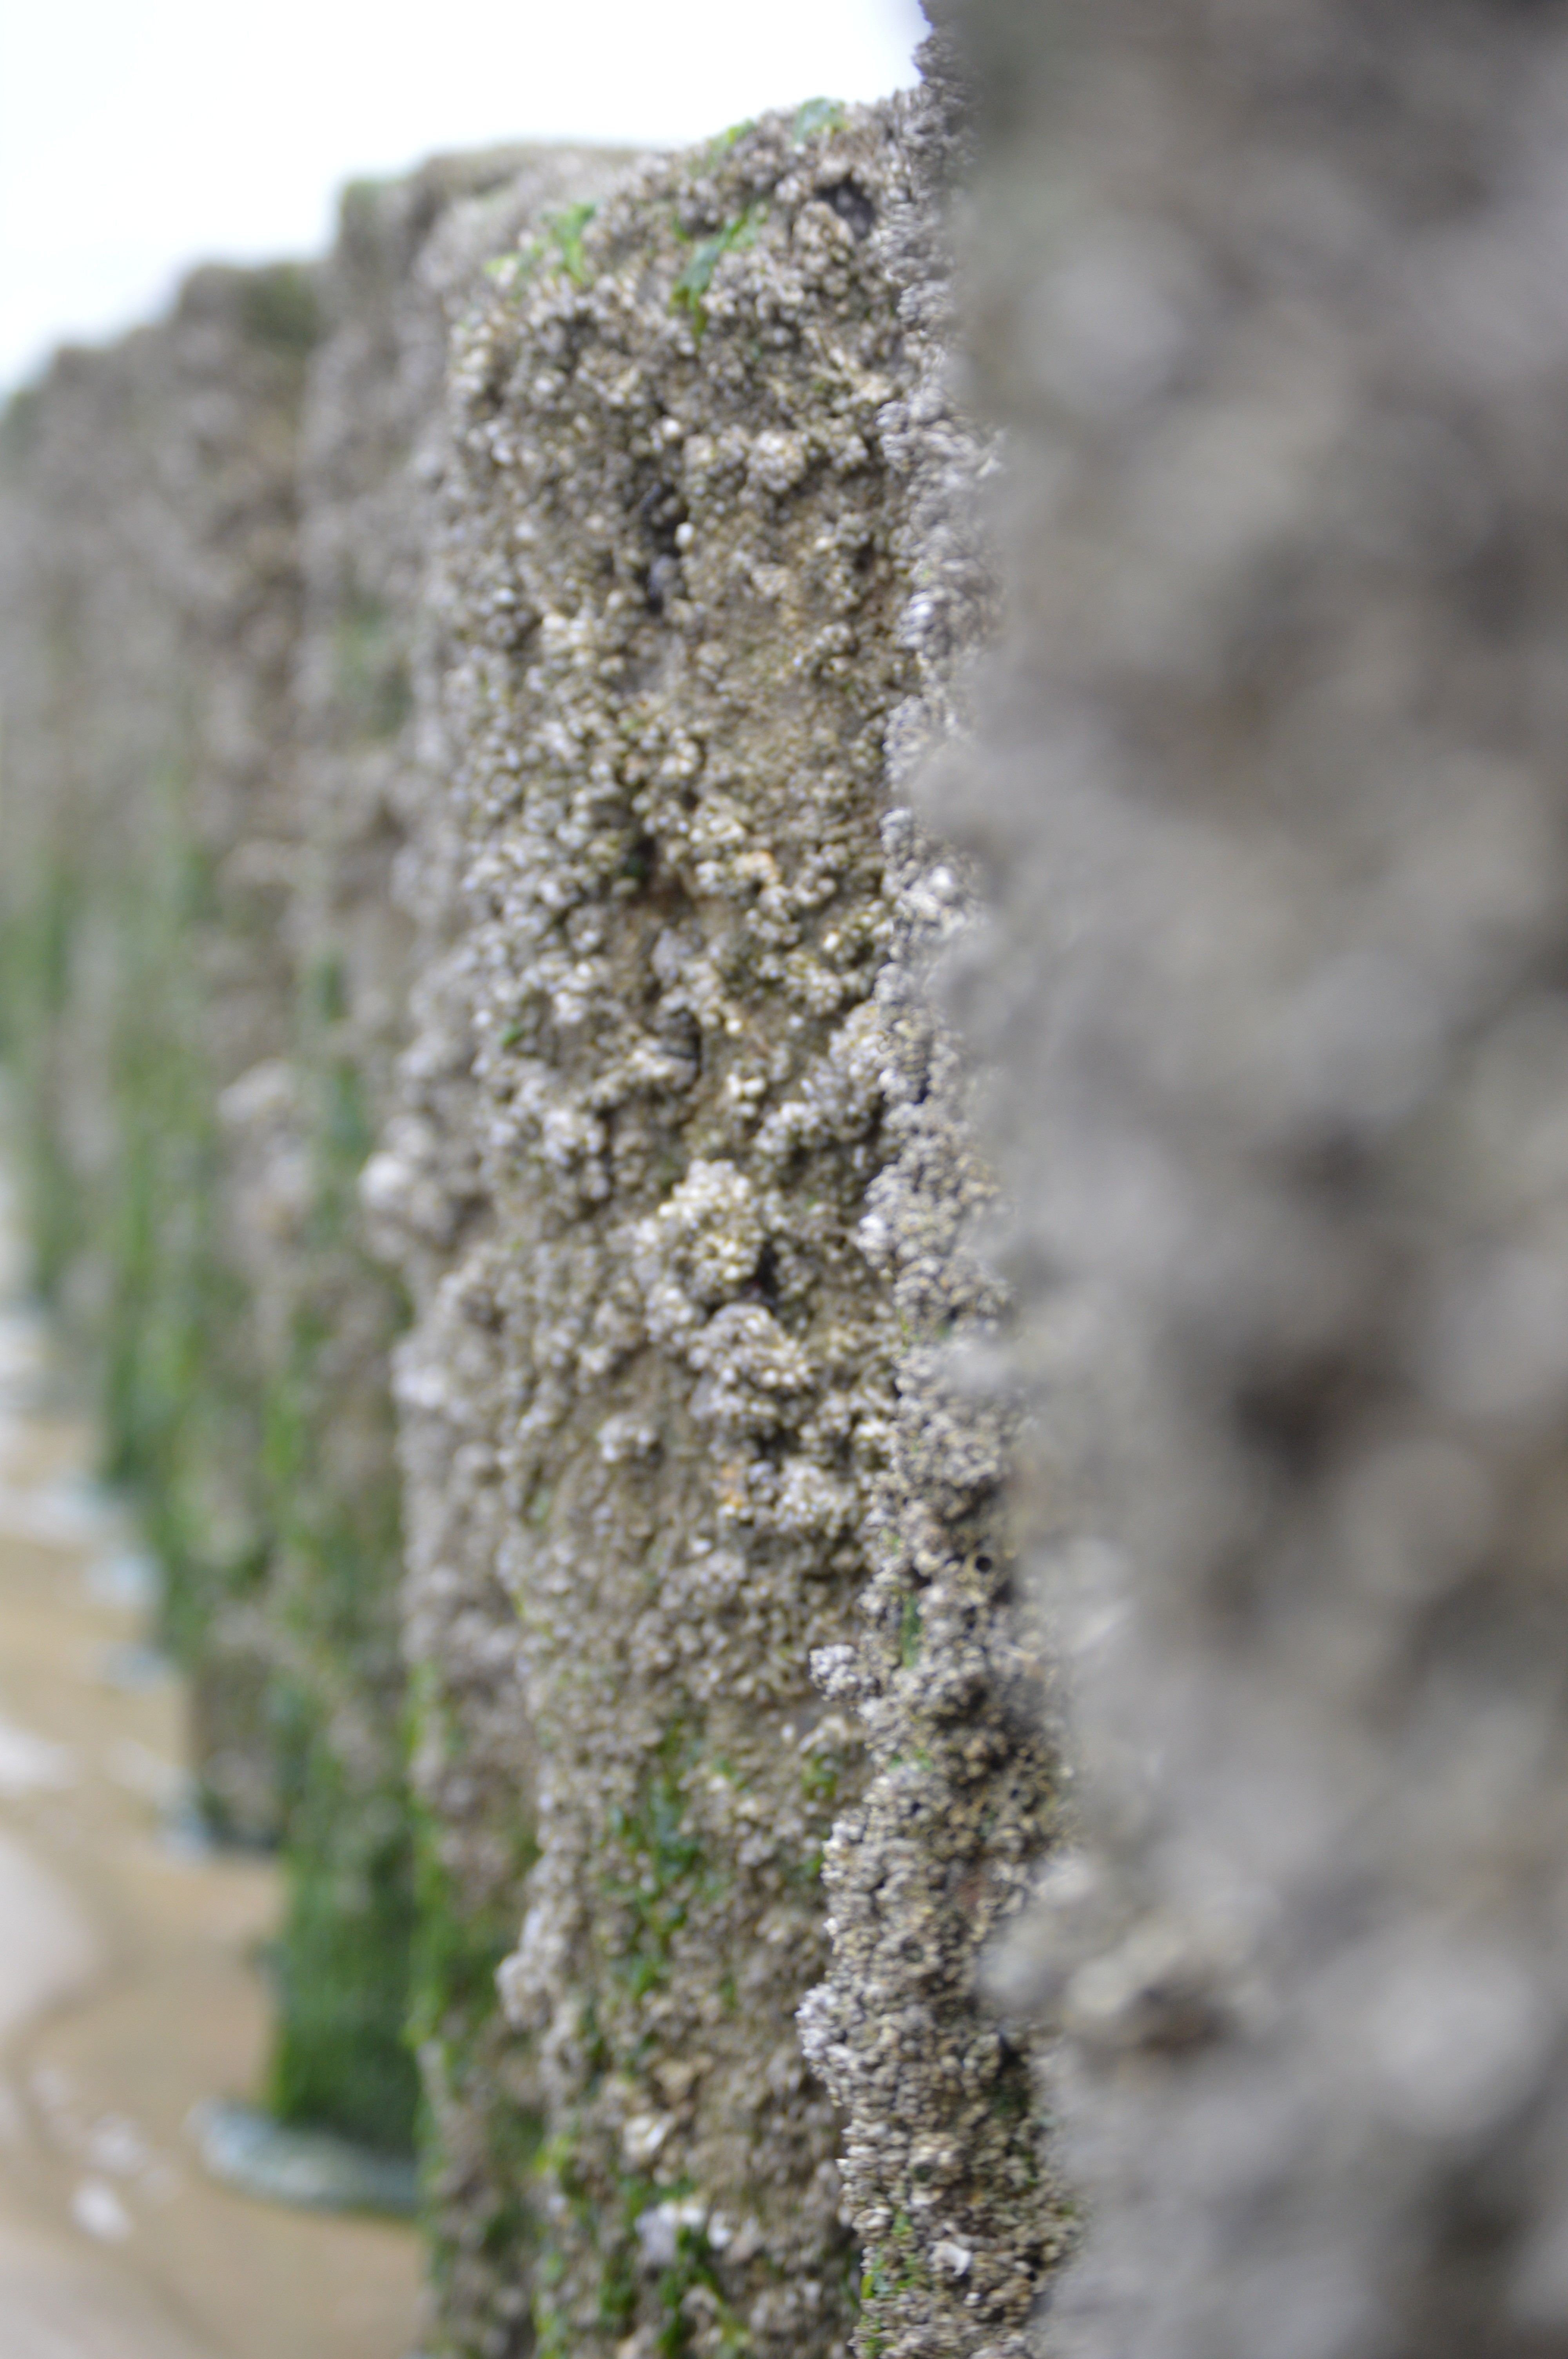
sea, coast, water, plant, trail, flower, frost, summer, walk, pile, holiday, soil, holland, idyll, booked, mussels, coastal landscape, migratory path